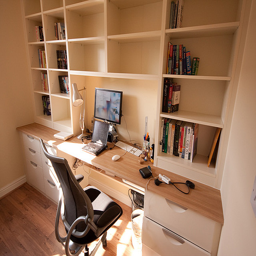
a black chair a laptop a monitor some shelves and books
A laptop and a chair in a small room.
A desk with shelves and a laptop and a desktop computer.
A desk along a wall with book cases over head.
Desk with computer and shelves with few books built into one end of a room.